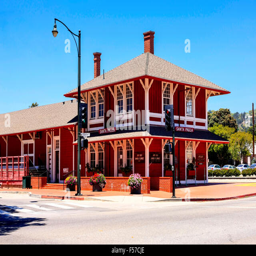
a city and station in this small city